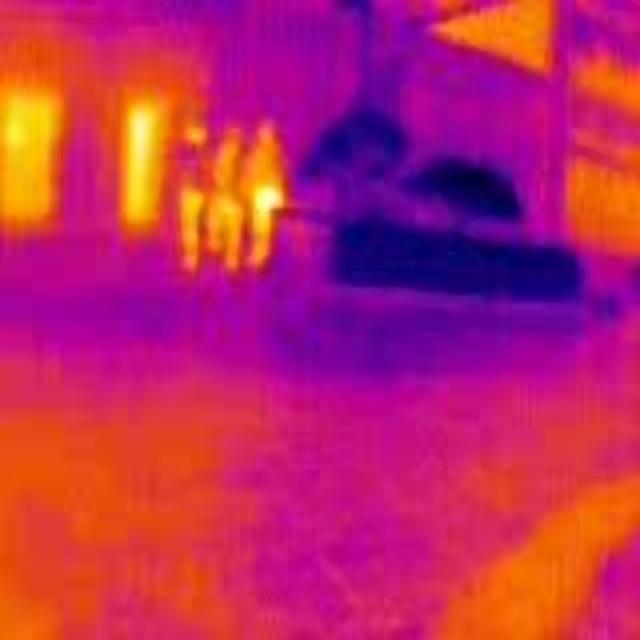
Detected objects:
label: person
label: person
label: person